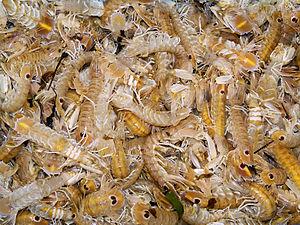
La Squille, parfois qualifiée d’ocellée est une espèce de crevette-mante de la famille des Squillidae, que l'on trouve dans la mer Méditerranée.
Les fruits de mer sont un nom donné aux animaux invertébrés marins comestibles. Dans l'acception la plus usuelle, il s'agit d'une grande variété d'organismes marins, à l'exception des poissons et des mammifères.